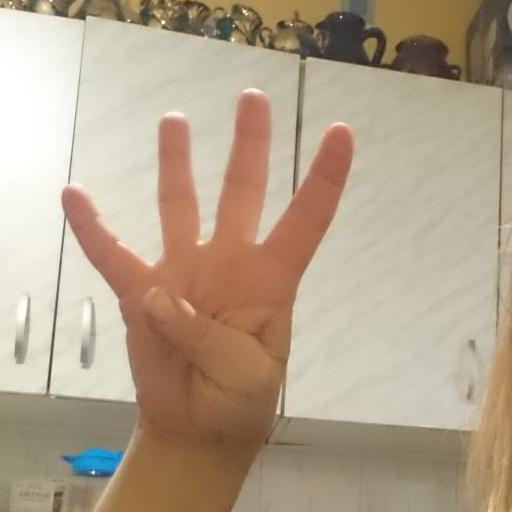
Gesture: four